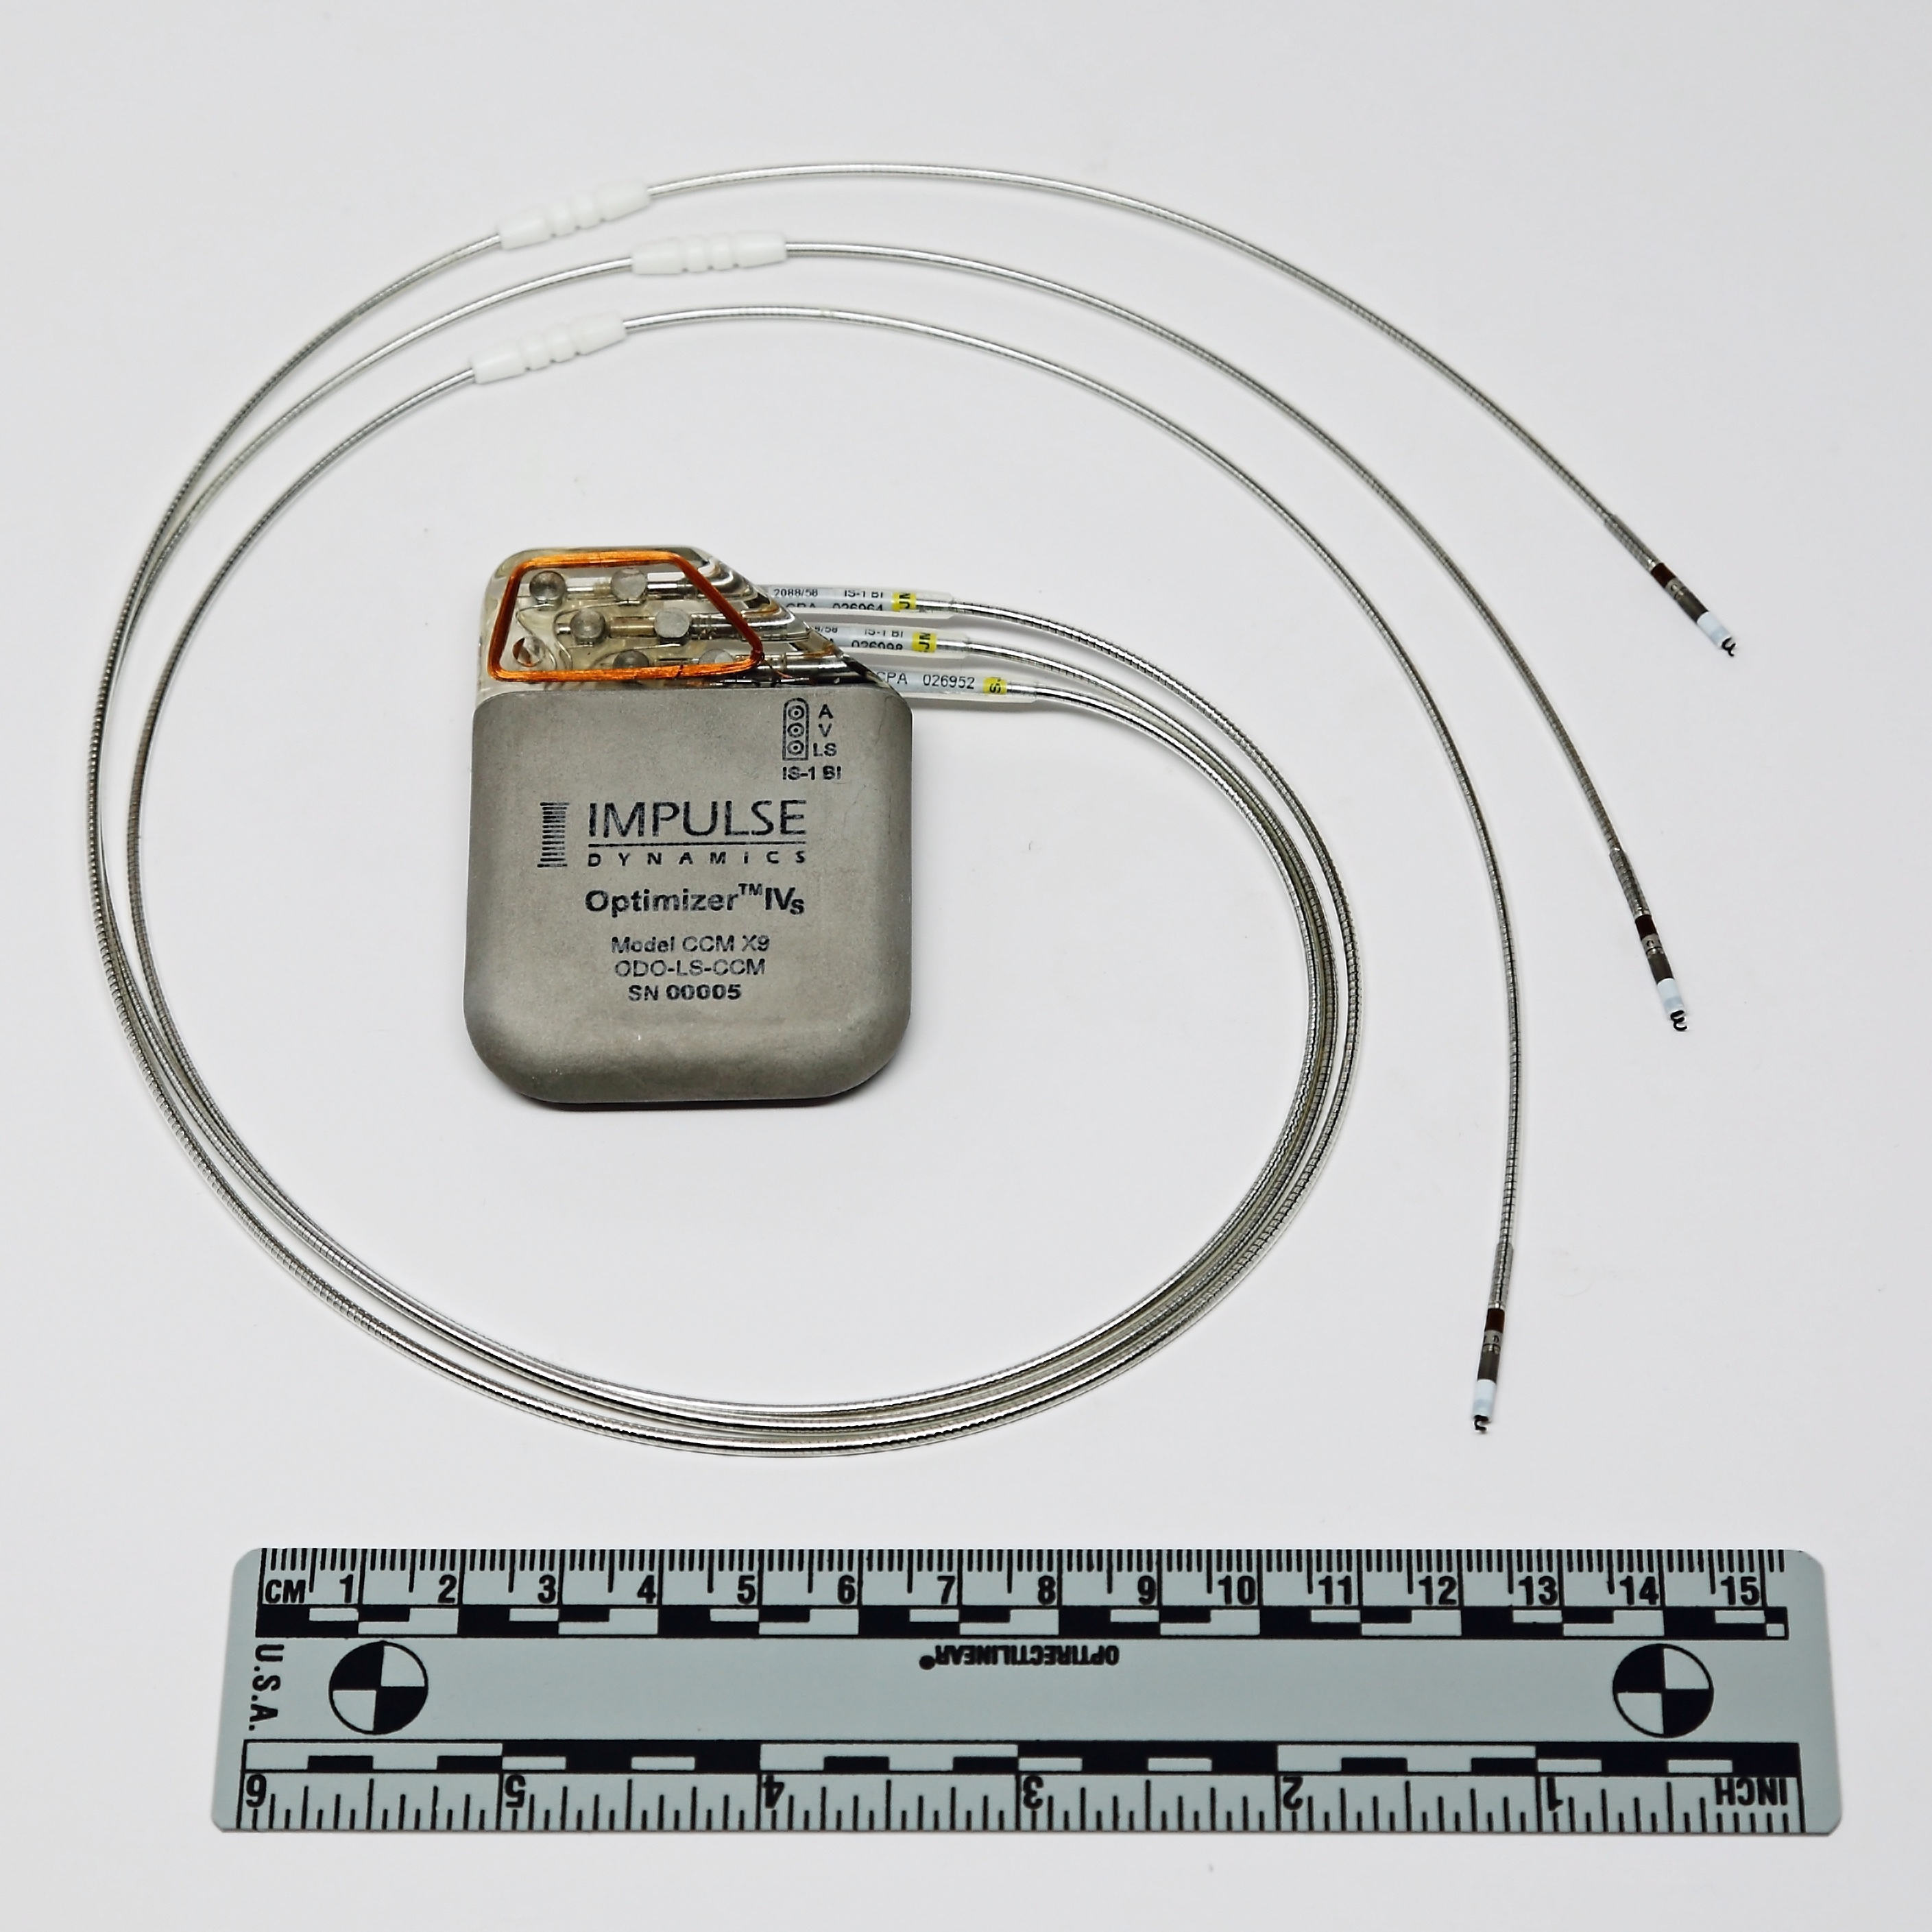
Optimizer IVs Active Implantable Pulse Generator (IPG) by Impulse Dynamics, intended for the treatment of heart failure through delivery of Cardiac Contractility Modulation (CCM) signals. The IPG is connected to three leads (one atrial lead and two ventricular leads).
Specialty: cardiology
Anatomy: chest/thorax
Image credit: David Prutchi, Ph.D.